Mios Woendi

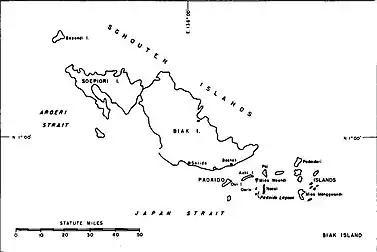
The island is an atoll southeast of Biak

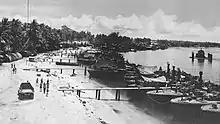
Mios Woendi NARA 80-G-258662 Finger piers with PTs and Seabee pontoon drydock in background

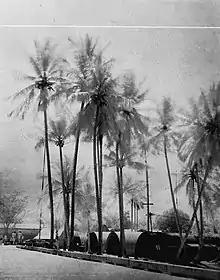
Mios Woendi Base Administration Quonsets

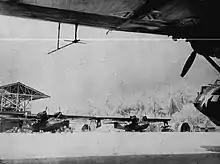
Mios Woendi PBY Black Cats

of Papua province, eastern Indonesia. It lies in Cenderawasih Bay (or Geelvink Bay) off the northwestern coast of the island nation of Papua New Guinea.